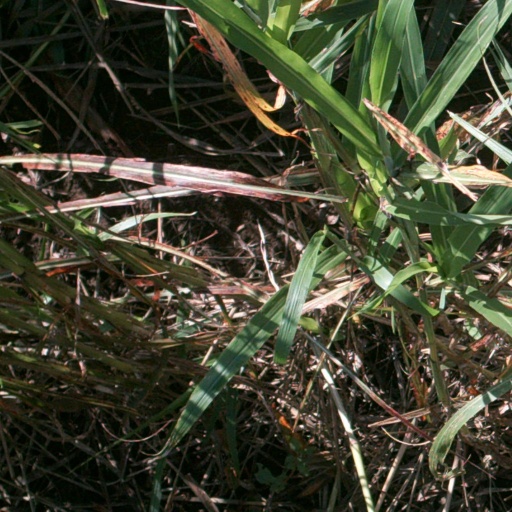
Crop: sorghum